Vincent Rapide

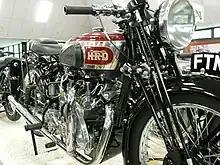
Vincent Rapide Series A (1939)

The Series A Rapide was the first production Vincent to receive the V-twin engine. The bike's frame was a version of the brazed-lug-and-steel-tube diamond frame used by the Comet, but lengthened to accommodate the longer V-twin engine. The rear suspension was based on the cantilever system patented by Phil Vincent while at Cambridge. Comprising a rear frame member (RFM) of two upright triangular arms pivoting at the bottom of the frame and attached to two spring boxes and damper at the top, this system had been used on all Vincents from the first Vincent Special prototype built in 1927. Front suspension was the same friction-damped Brampton girder fork used on the Vincent singles. The larger engine intruded into the space previously occupied by the oil tank, so the Series A Rapide received a petrol tank with two fillers – one for petrol and one for oil as the tank was made to serve double duty. Brakes were dual single-leading shoe (SLS), front and rear.